Marcel Halstenberg

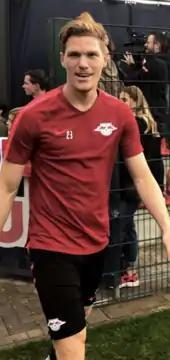
Halstenberg training with the club in October 2018.

Halstenberg made his FC St. Pauli debut in the opening game of the season, starting the whole game, in a 1–0 win over TSV 1860 Munich. Since making his FC St. Pauli debut, he quickly established himself in the starting eleven, where he faced competition from another left–back position player, Sebastian Schachten. He continued to start in the left–back position until Schachten's return in December 2013 and found himself, coming on as a substitute on two occasions and at one point, played in the left–midfield position. It wasn't until on 23 February 2014 when Halstenberg scored his first goal for the club, scoring from a direct free kick, in a 2–1 win over Dynamo Dresden. In a follow-up match against Union Berlin, he played a vital role when he set up two goals, as FC St. Pauli won 2–1. Halstenberg then set up another two goals, setting up the first and second goal, as FC St. Pauli beat SV Sandhausen 3–2 on 5 April 2014. Towards the end of the 2013–14 season, he then began to play in the midfield positions following Schachten regaining his left–back position. At the end of the 2013–14 season, Halstenberg went on to make thirty–two appearances and scoring once in all competitions.